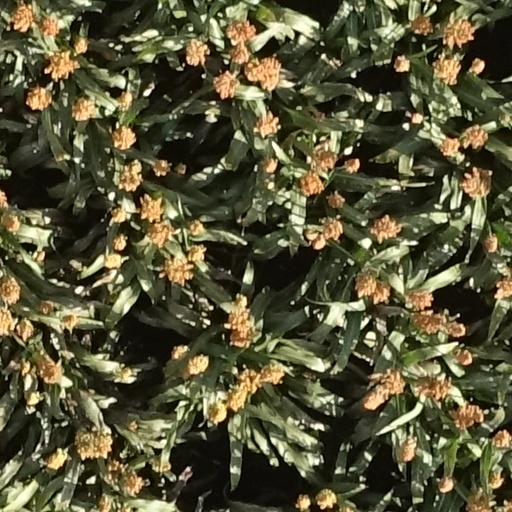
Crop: sorghum